Travis Kelce

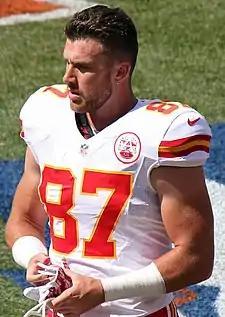
Kelce in 2014

Kelce injured his knee in the preseason. The injury was later diagnosed as a bone bruise. After being limited the first two weeks of the season due to the injury and being inactive the next three games, Kelce was placed on injured reserve on October 12, 2013, after having a microfracture surgery performed on his knee. He only played one snap, on special teams in the Chiefs' Week 2 game against the Dallas Cowboys.